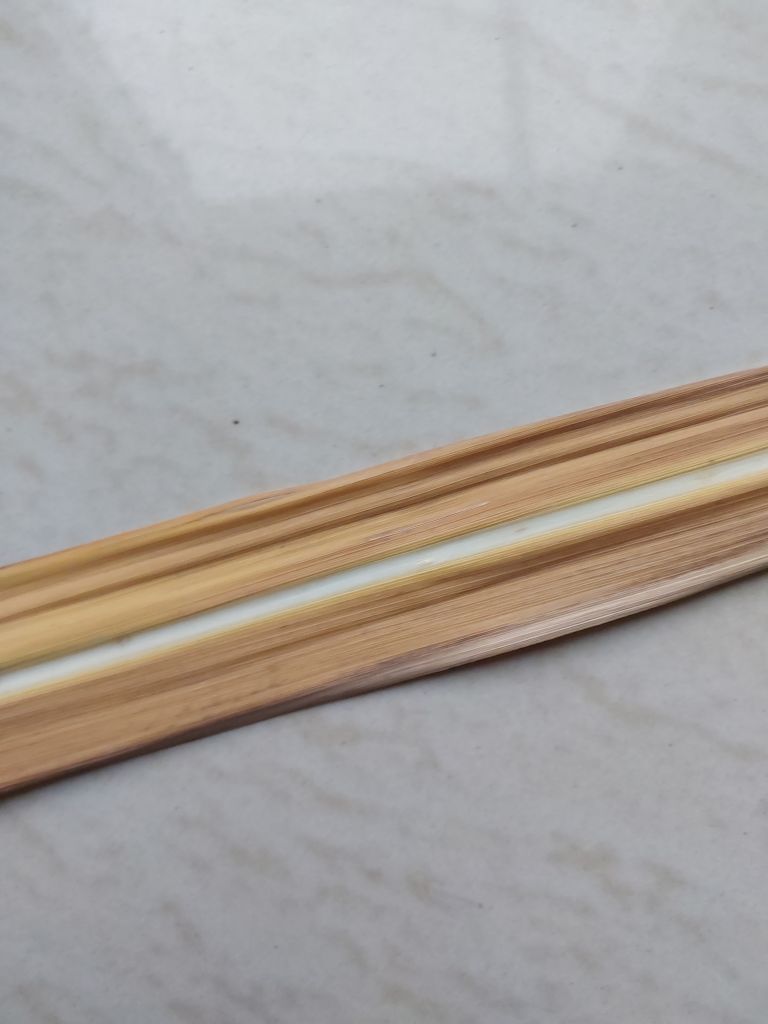
Label: Dried